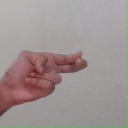
अक्षर: ह